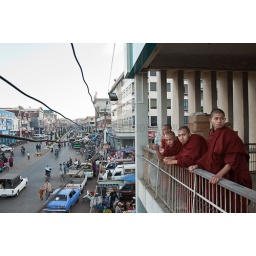
Four novice monks lean on the balcony rail in the central market of Taunggyi in Myanmar.